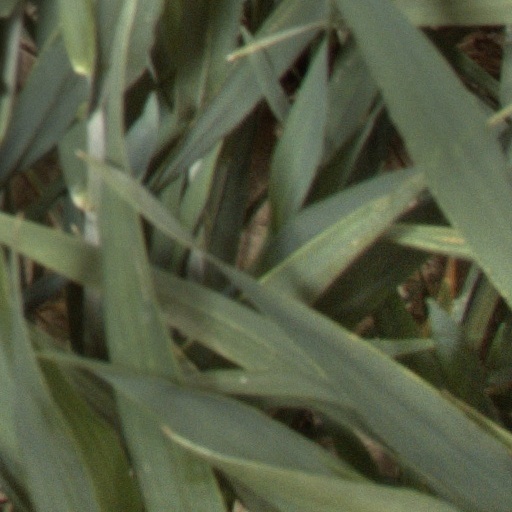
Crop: wheat